Vauxhall Viva

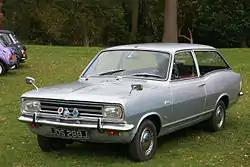
Viva HB Estate

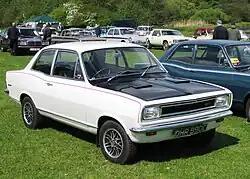
The black bonnet / hood was a distinguishing feature of the HB Viva GT

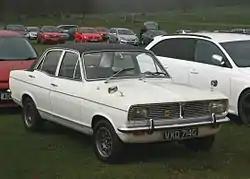
The HB was the first Viva to be offered with four doors

The HB Viva, announced in September 1966 and sold by Vauxhall until 1970, was a larger car than the HA, featuring coke bottle styling, and was modelled after American General Motors (GM) models such as the Chevrolet Impala/Caprice of the period, and was a solely Vauxhall design — likewise Opel had also developed the equivalent Opel Kadett B with no platform sharing, unlike the previous generation. It featured the same basic engine as the HA, but enlarged to 1,159 cc, but with the added weight of the larger body the final drive gearing was reduced from 3.9 to 1 to 4.1 to keep the nippy performance (except the SL90 which retained the 3.9 diff having the power to cope with the higher ratio).